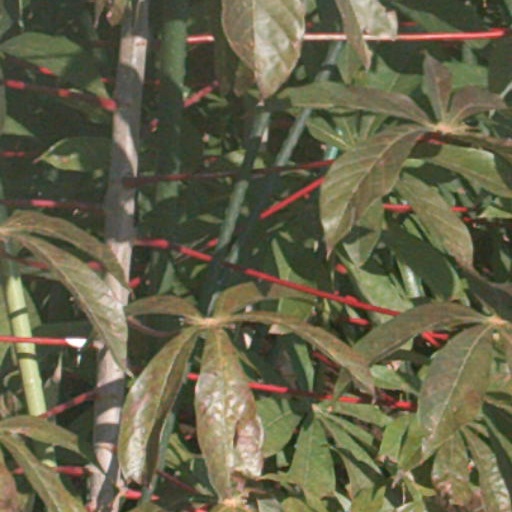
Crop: cassava